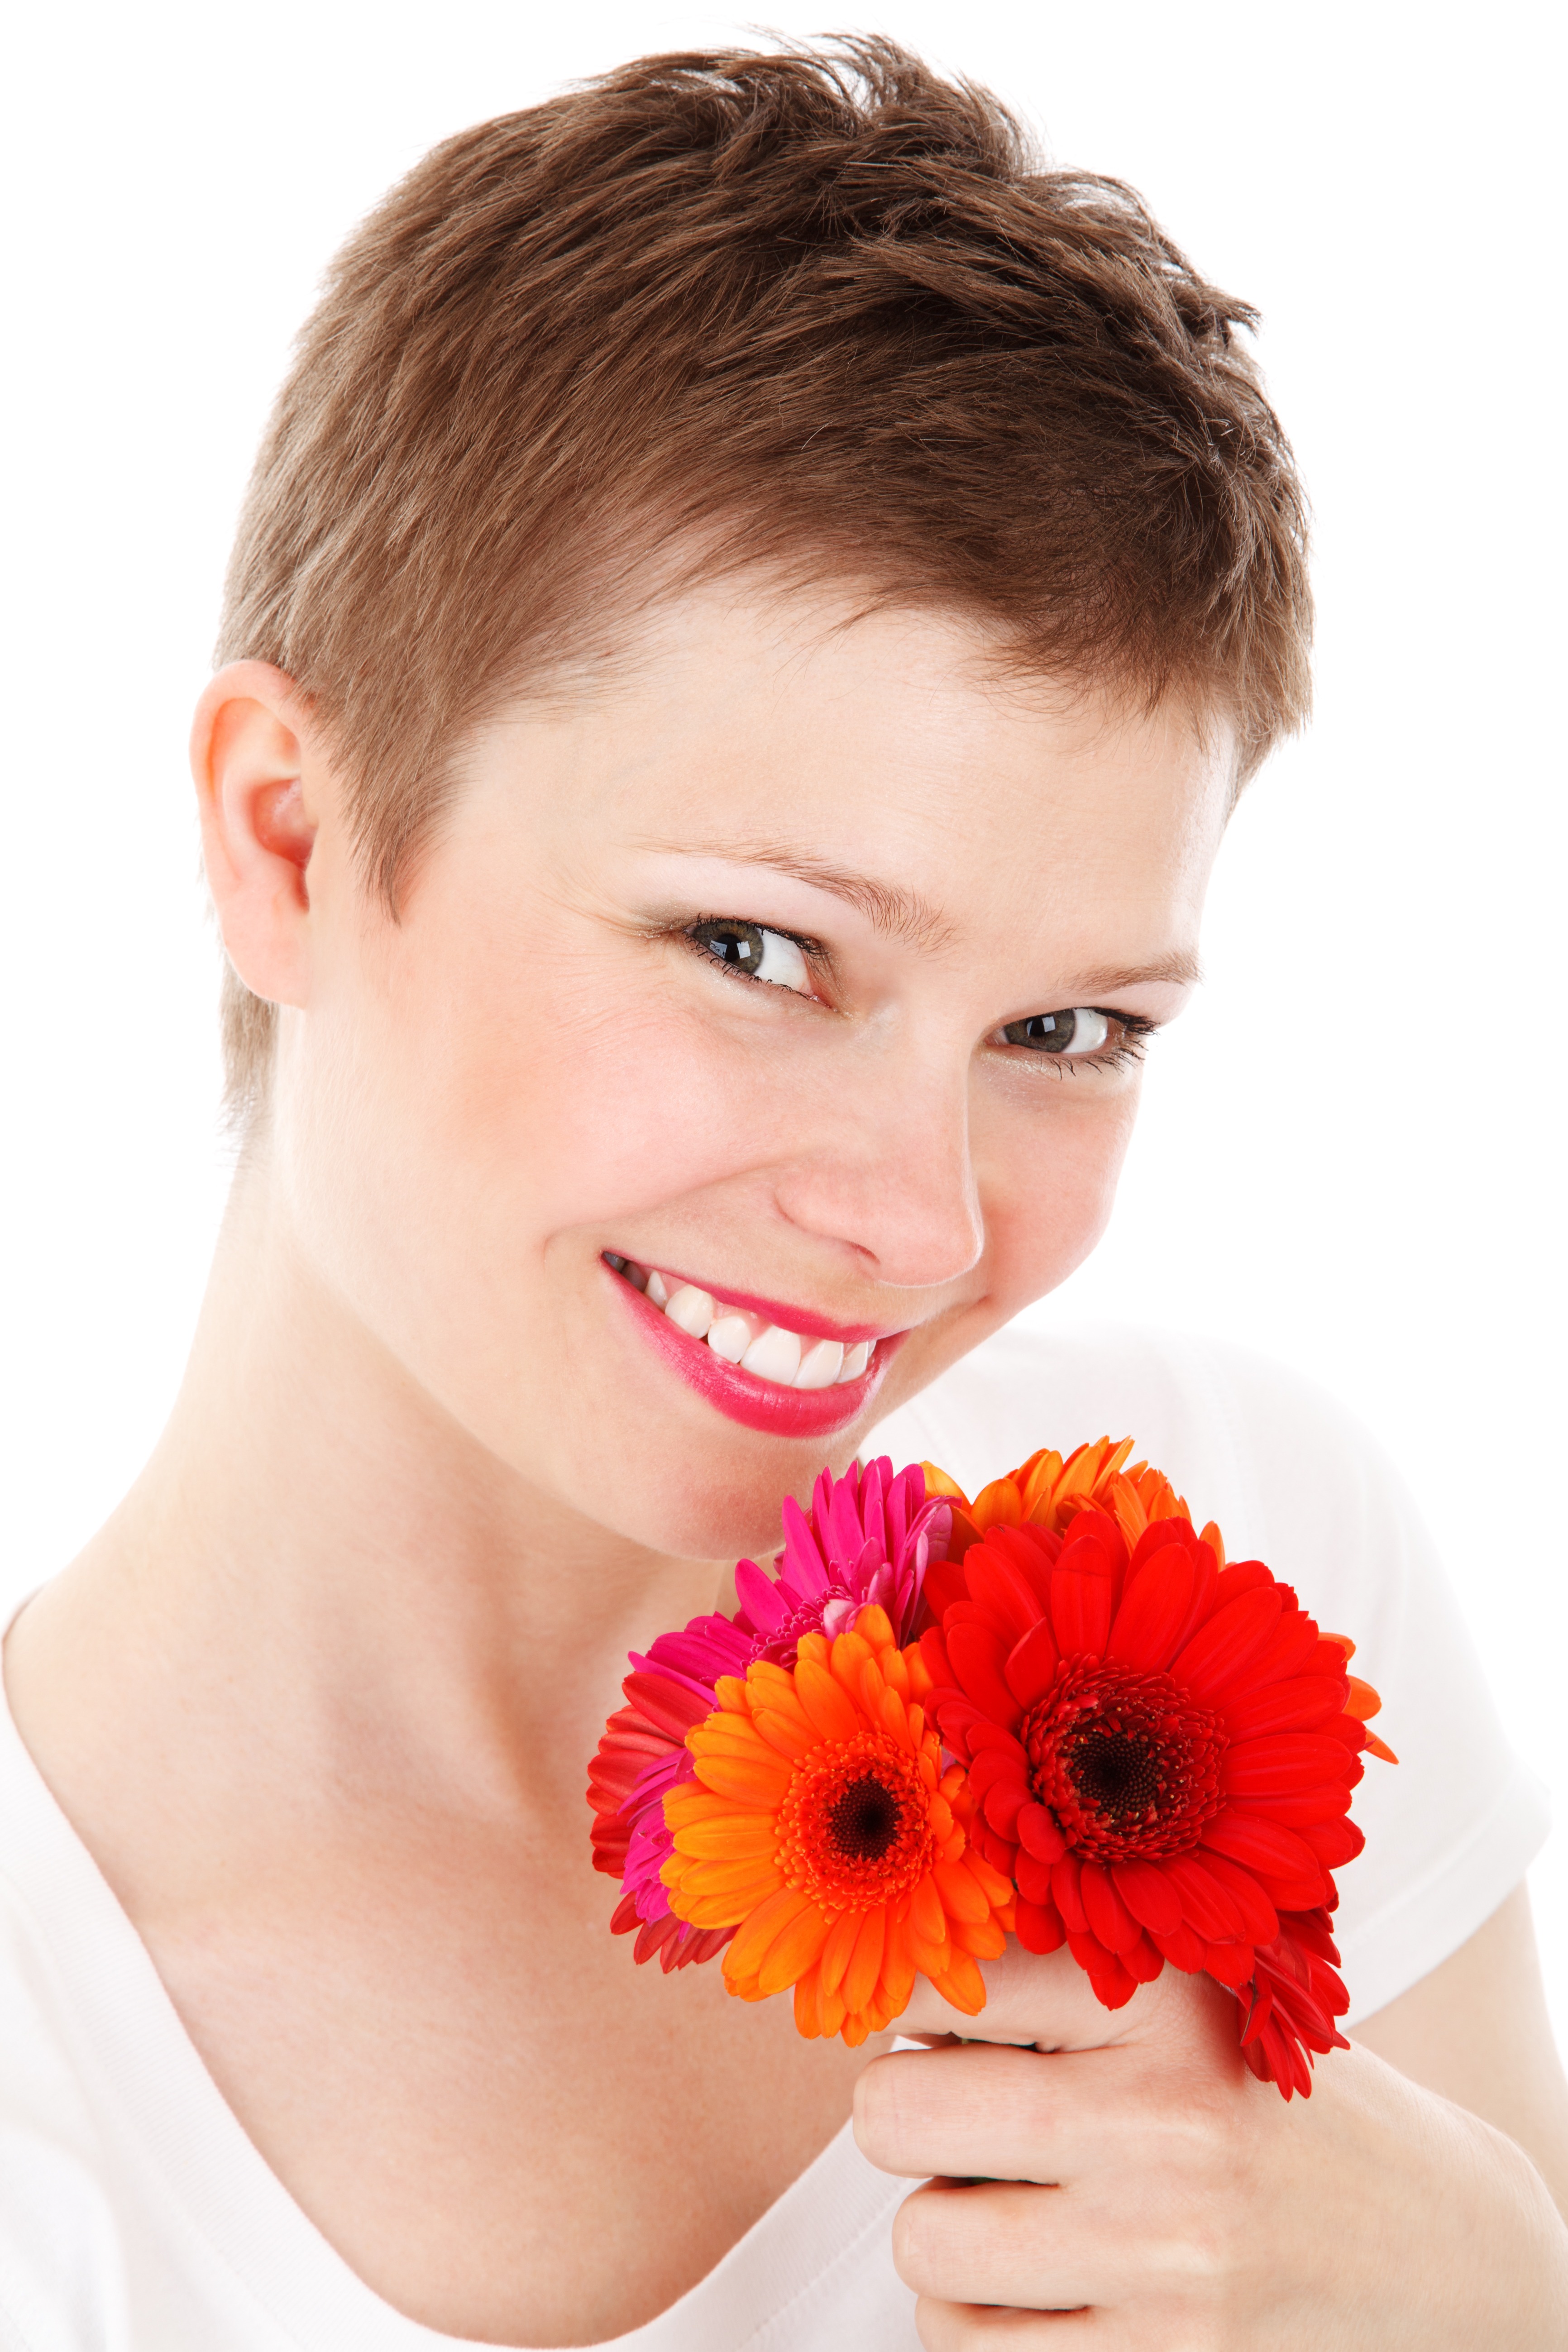
person, people, plant, woman, hair, flower, petal, isolated, female, portrait, model, young, color, child, colorful, hairstyle, smile, flowers, face, happy, toddler, head, skin, beauty, beautiful, pretty, adult, flowering plant, flower bouquet, land plant